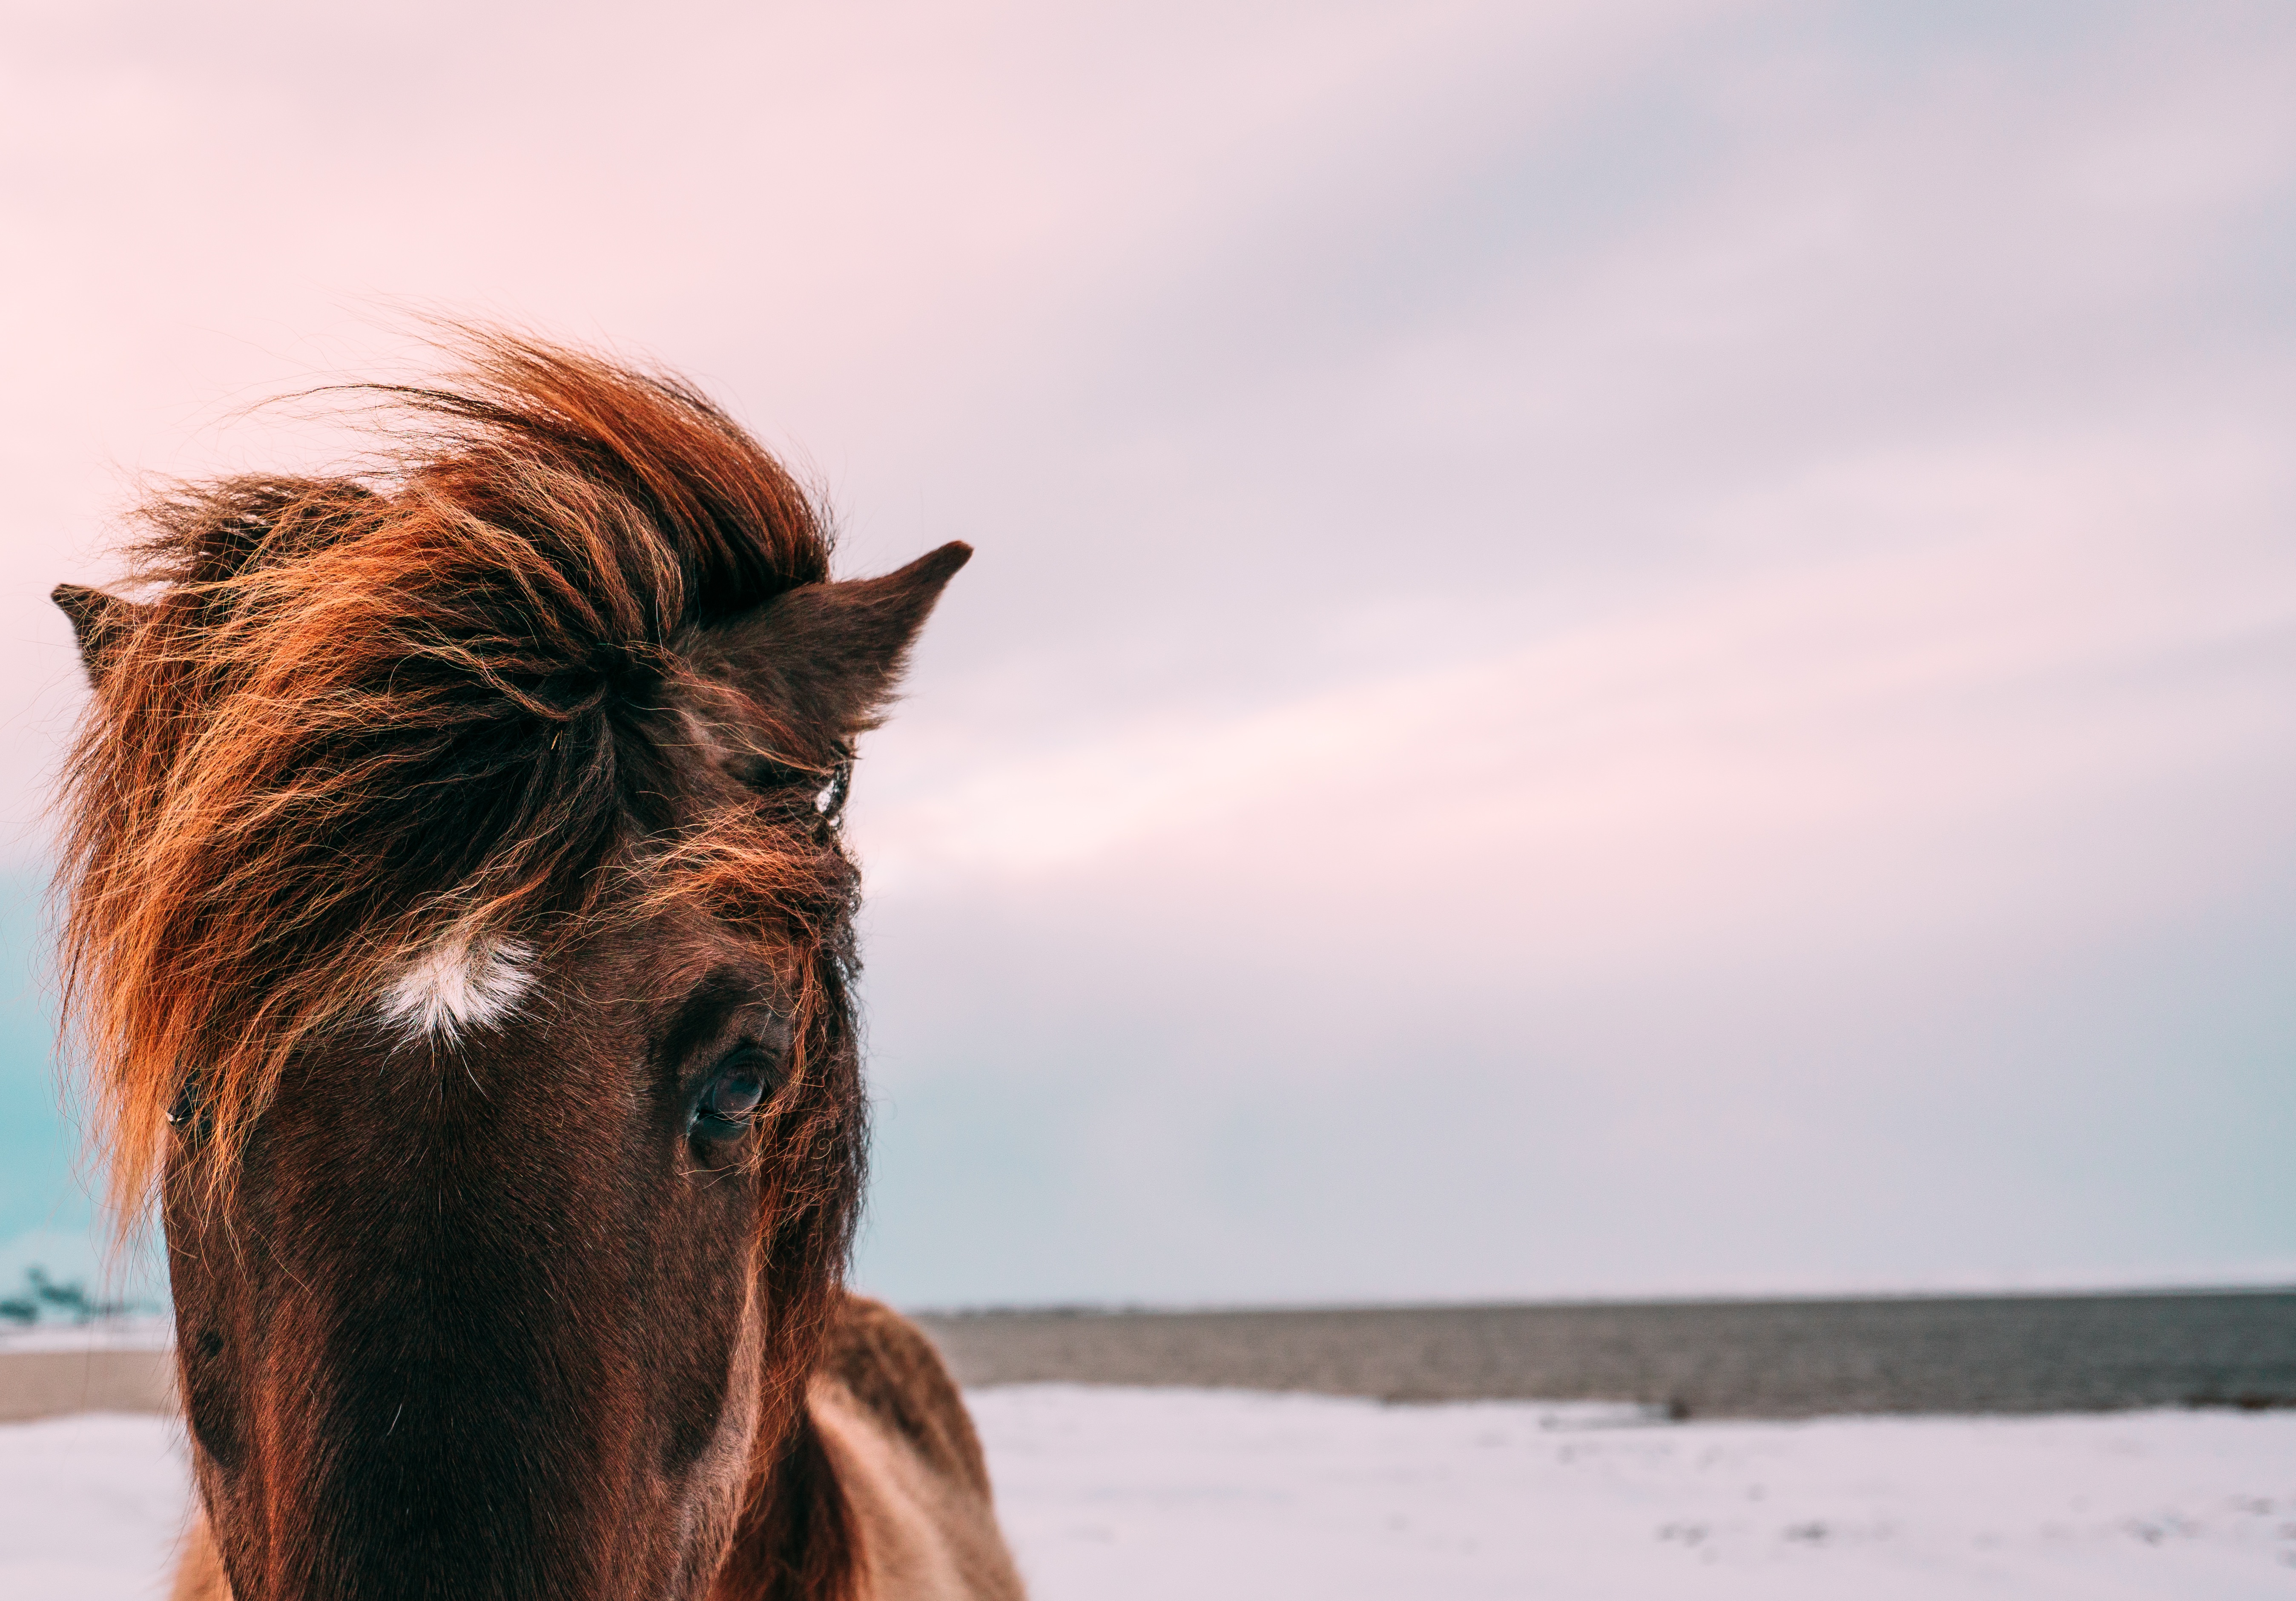
cloud, animal, horse, brown, mammal, stallion, mane, iceland, vertebrate, horse like mammal, mustang horse